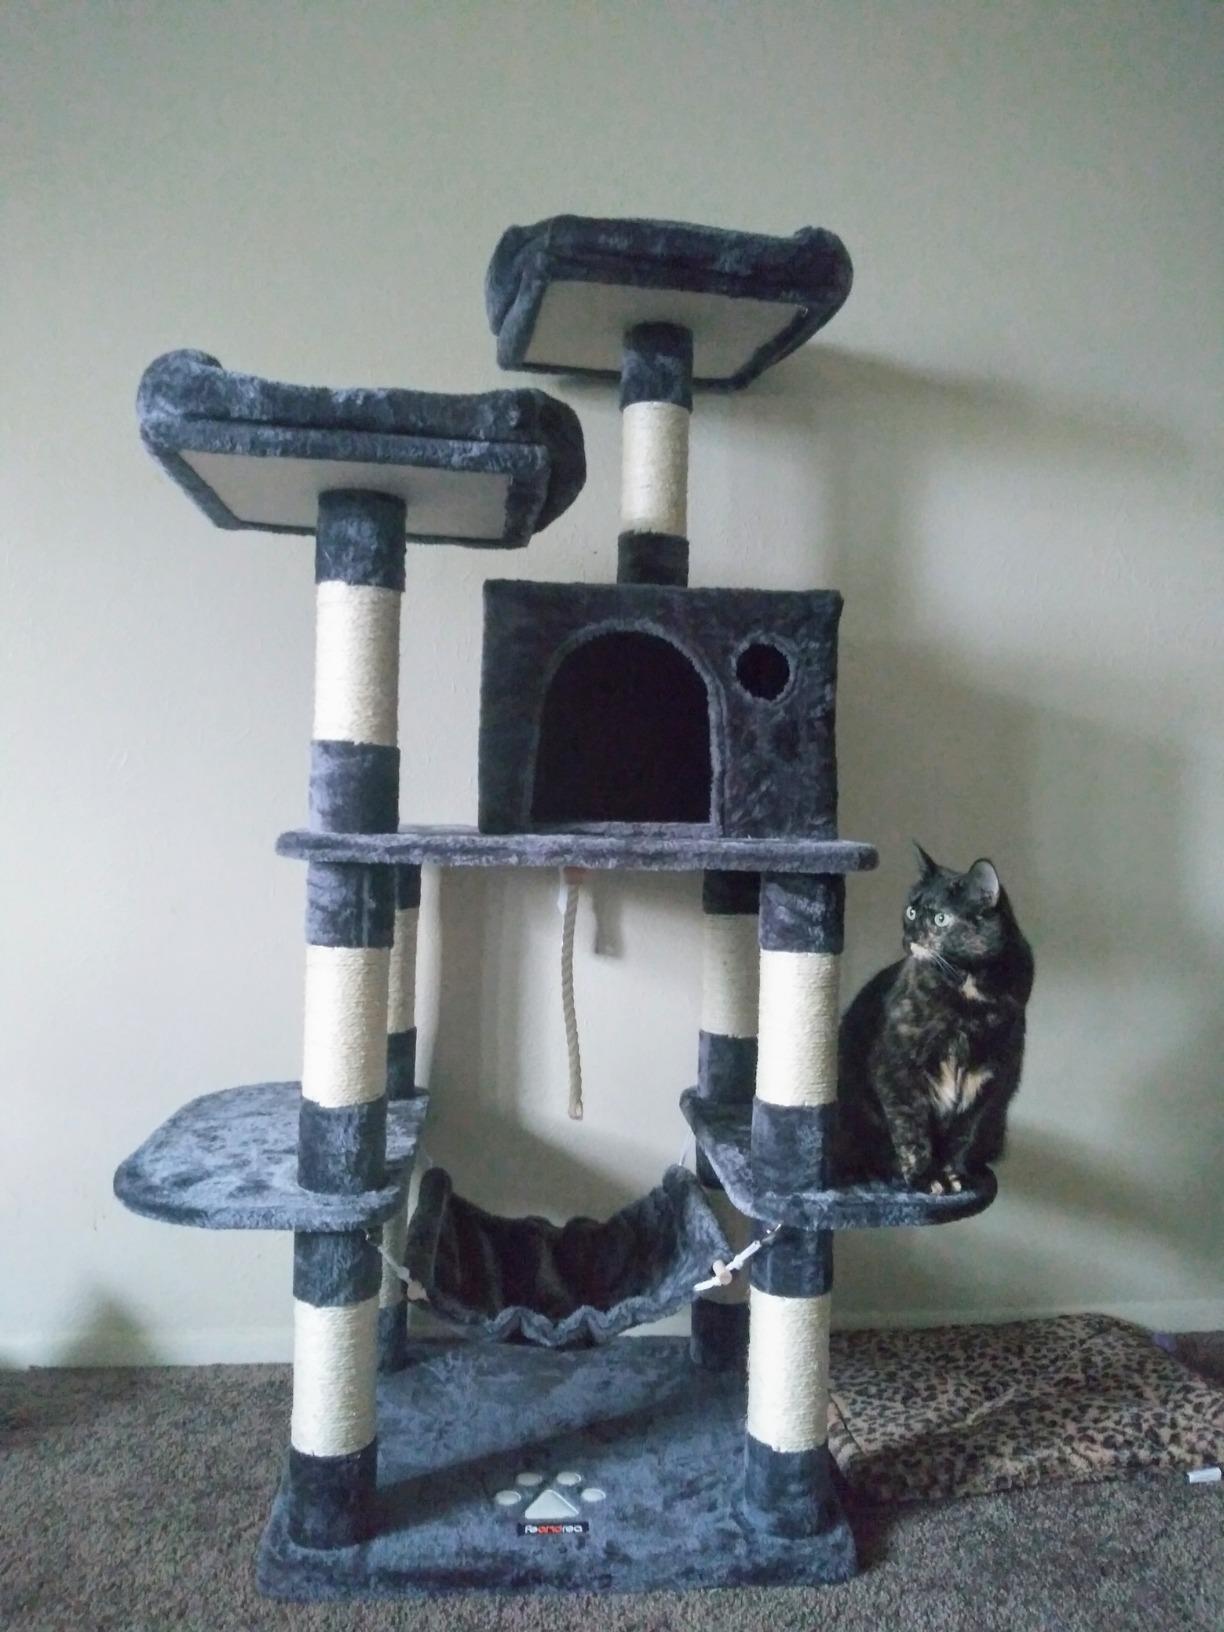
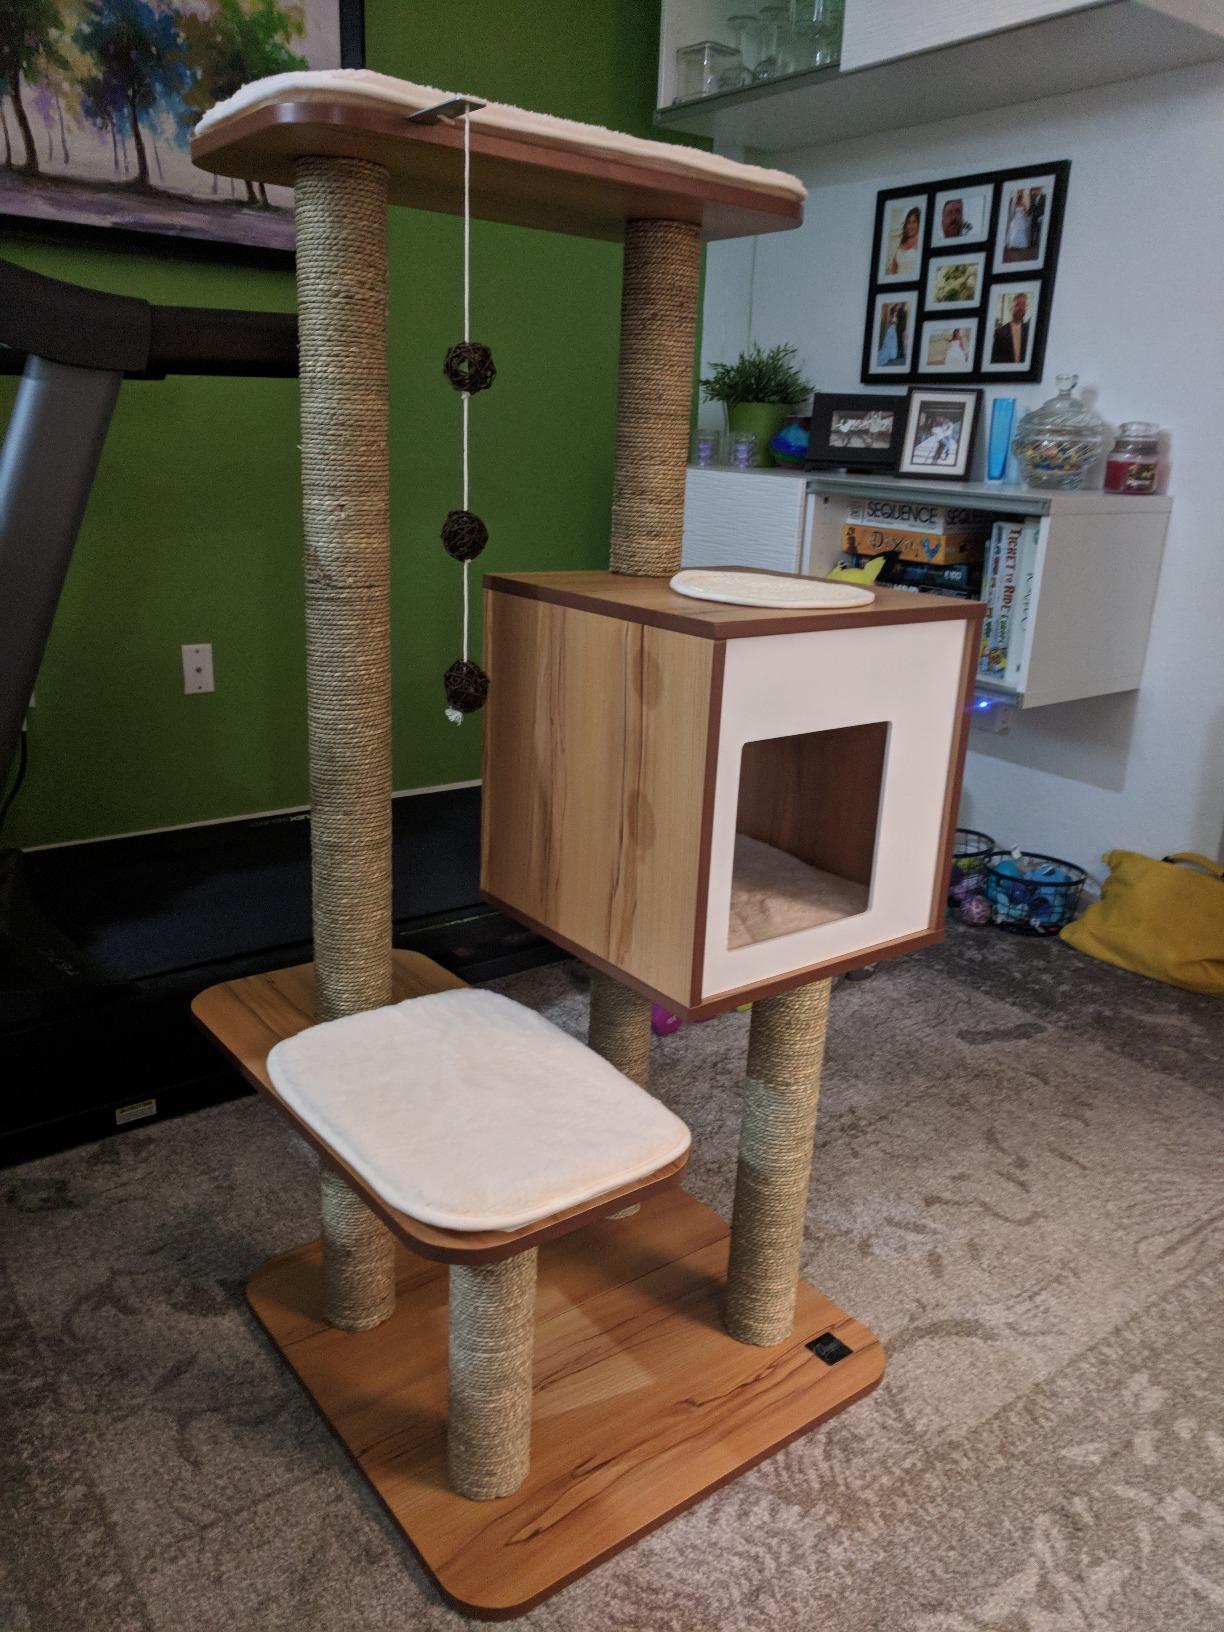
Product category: items_cat tree
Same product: no